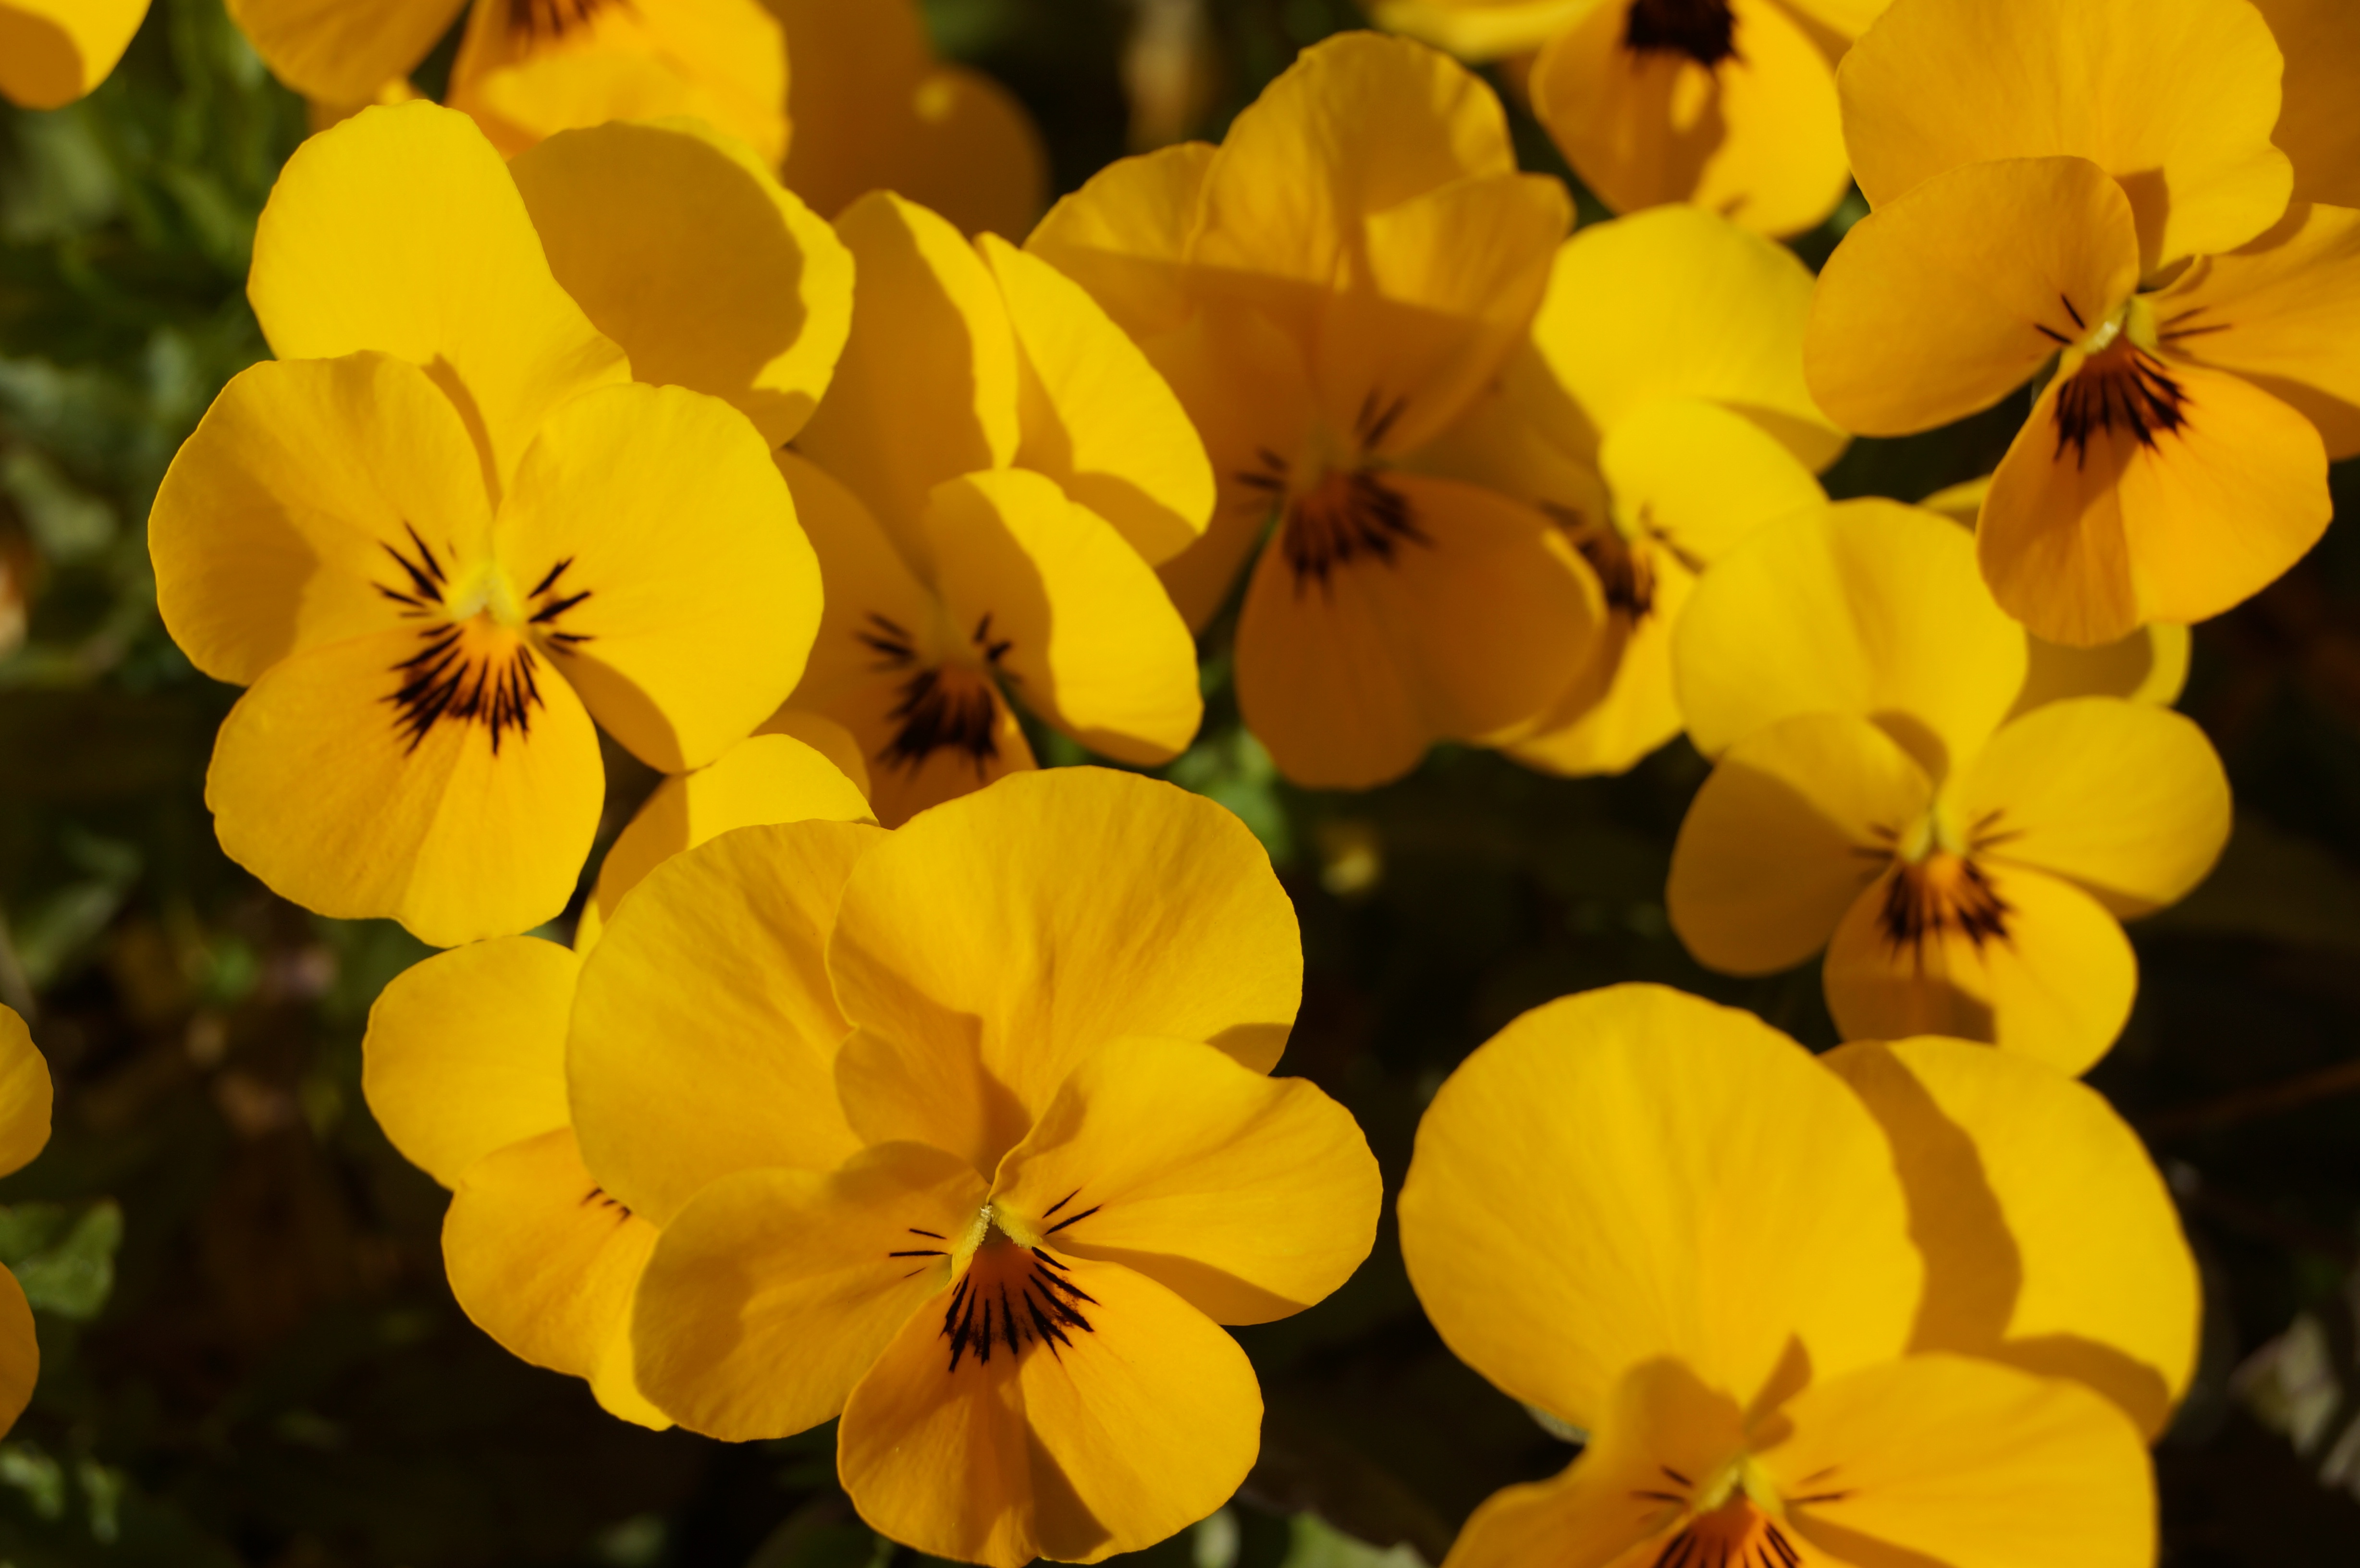
nature, plant, flower, petal, spring, botany, yellow, flora, wildflower, flowers, petals, viola, pansies, macro photography, pansy, flowering plant, annual plant, land plant, violet family